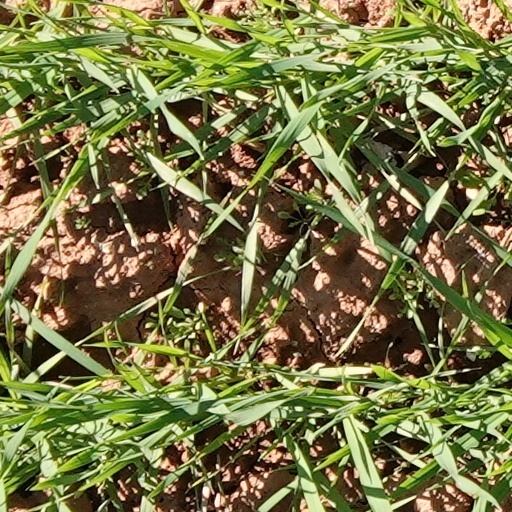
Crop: wheat